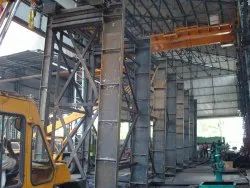
Label: Industrial_MS_Bridge_Fabrication_Service